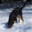
Label: dog